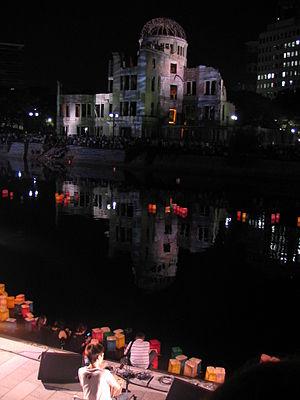
Le dôme de Genbaku, ou le mémorial de la paix d'Hiroshima ou encore le dôme de la Bombe atomique, était à l'origine le Palais d’exposition industrielle de la préfecture d'Hiroshima. Son nom provient du terme japonais « genbaku », abréviation du terme « genshibakudan » signifiant « bombe atomique ». Étant construit en briques recouvertes de ciment, c'est un des rares bâtiments à ne pas s'être effondré lors de l'explosion de la bombe atomique, et il a été conservé à l'identique depuis.